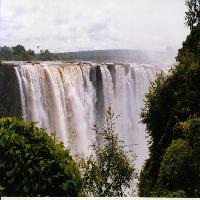
Weather: cloudy or overcast